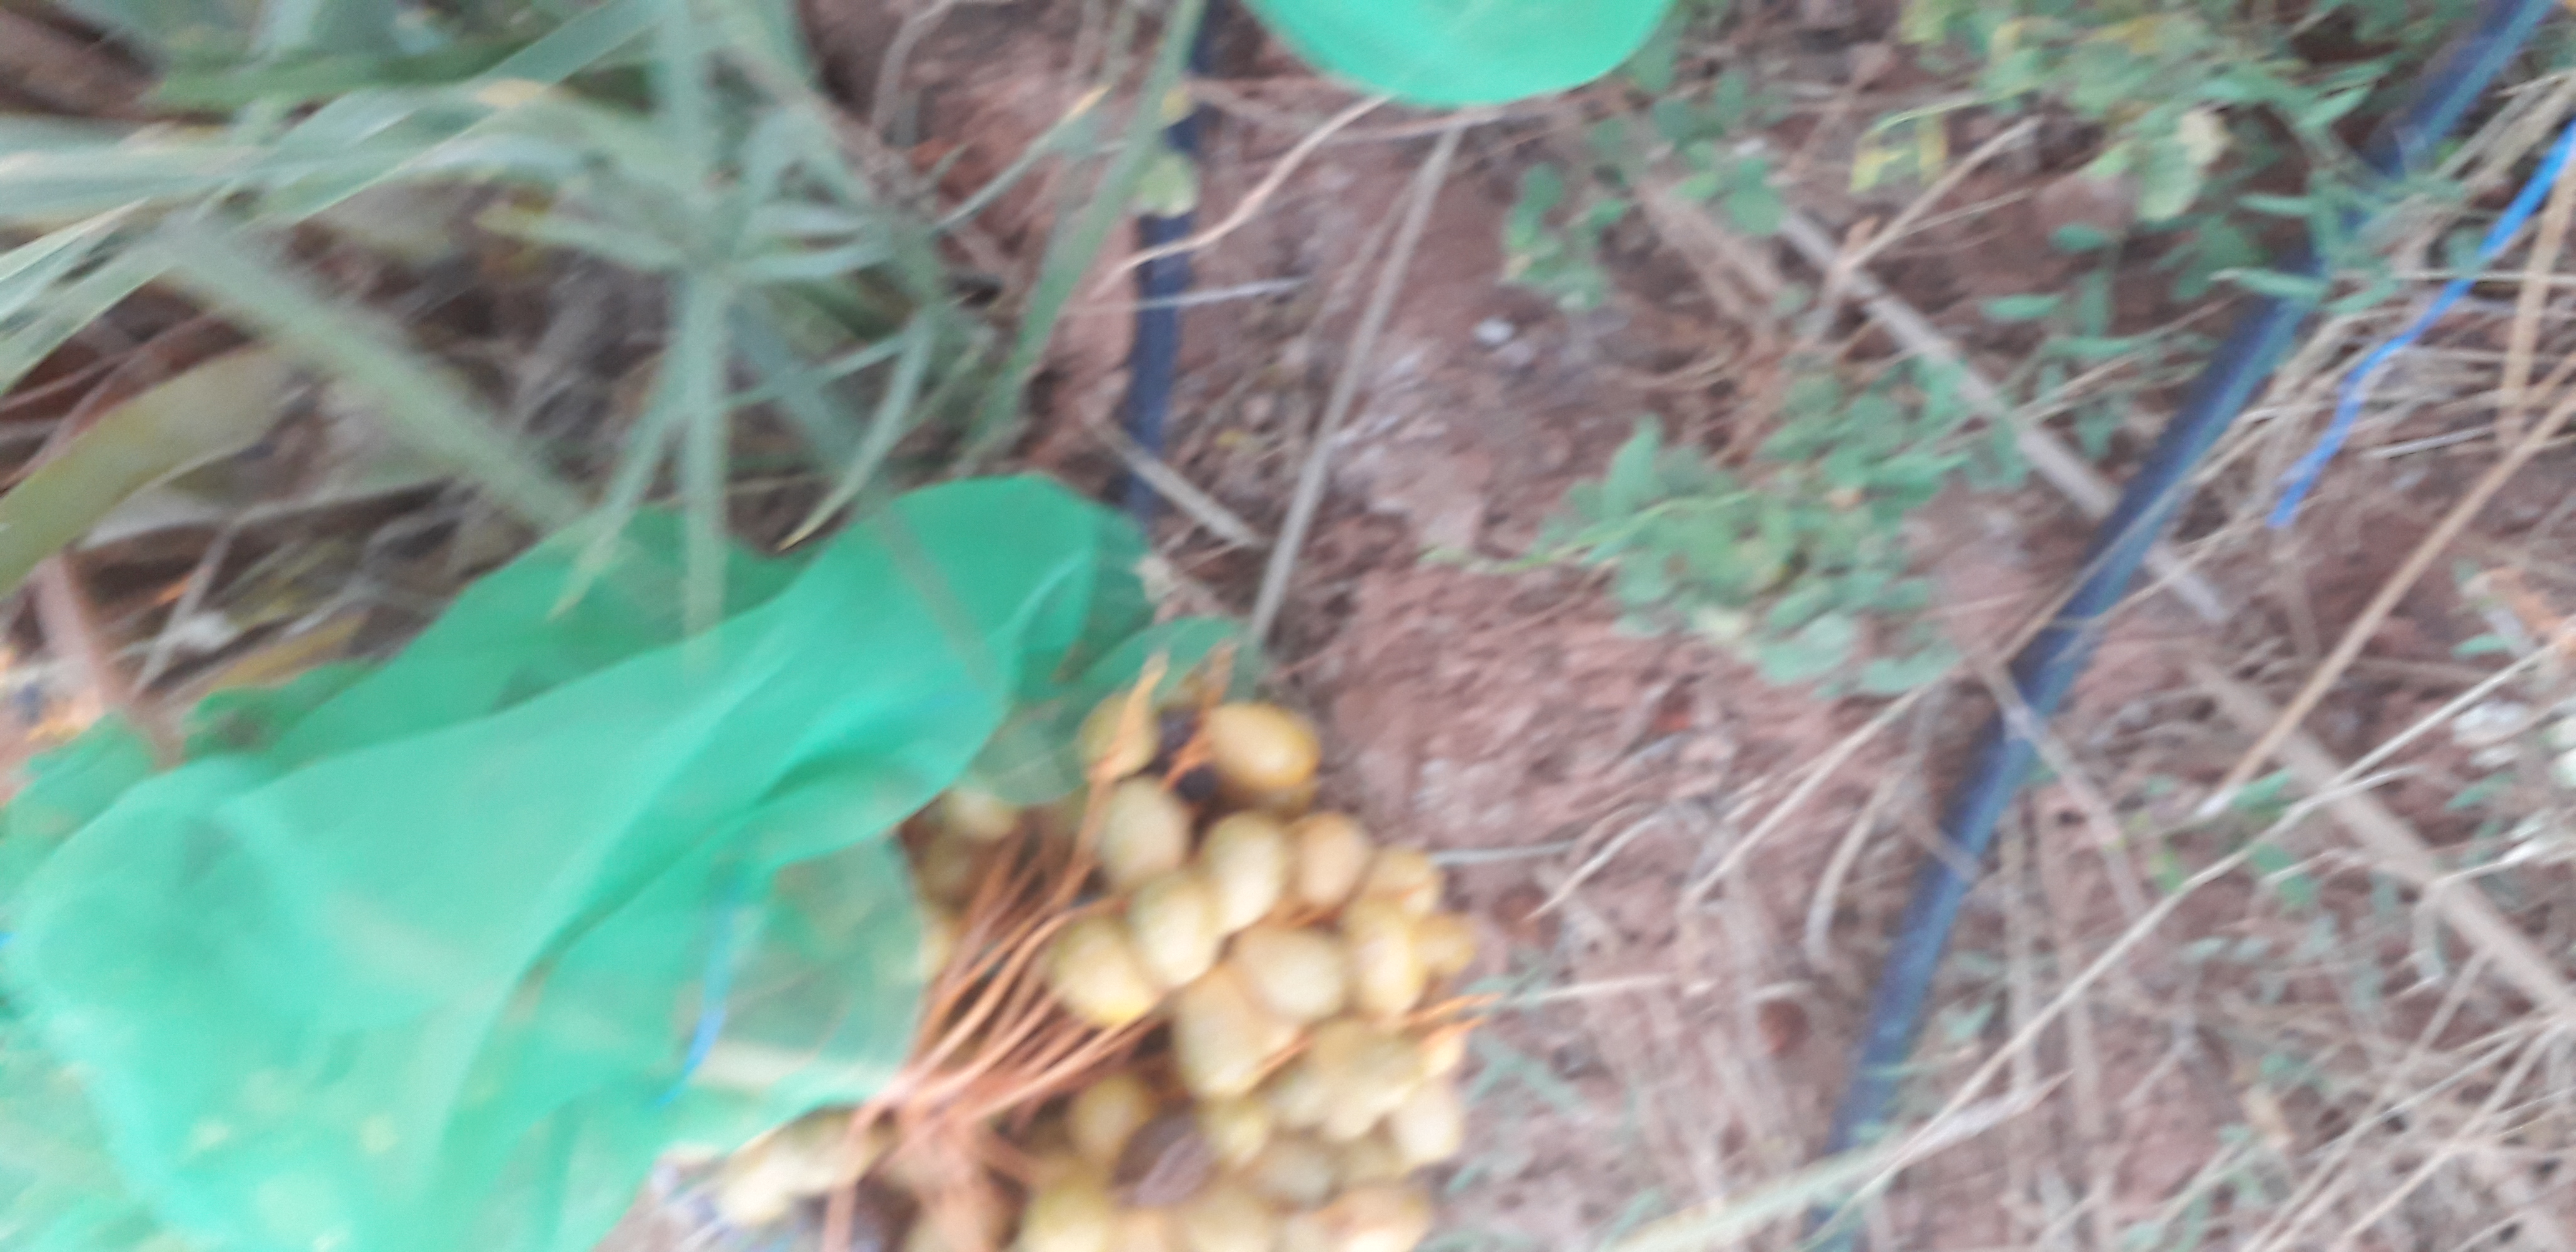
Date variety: Boufagous